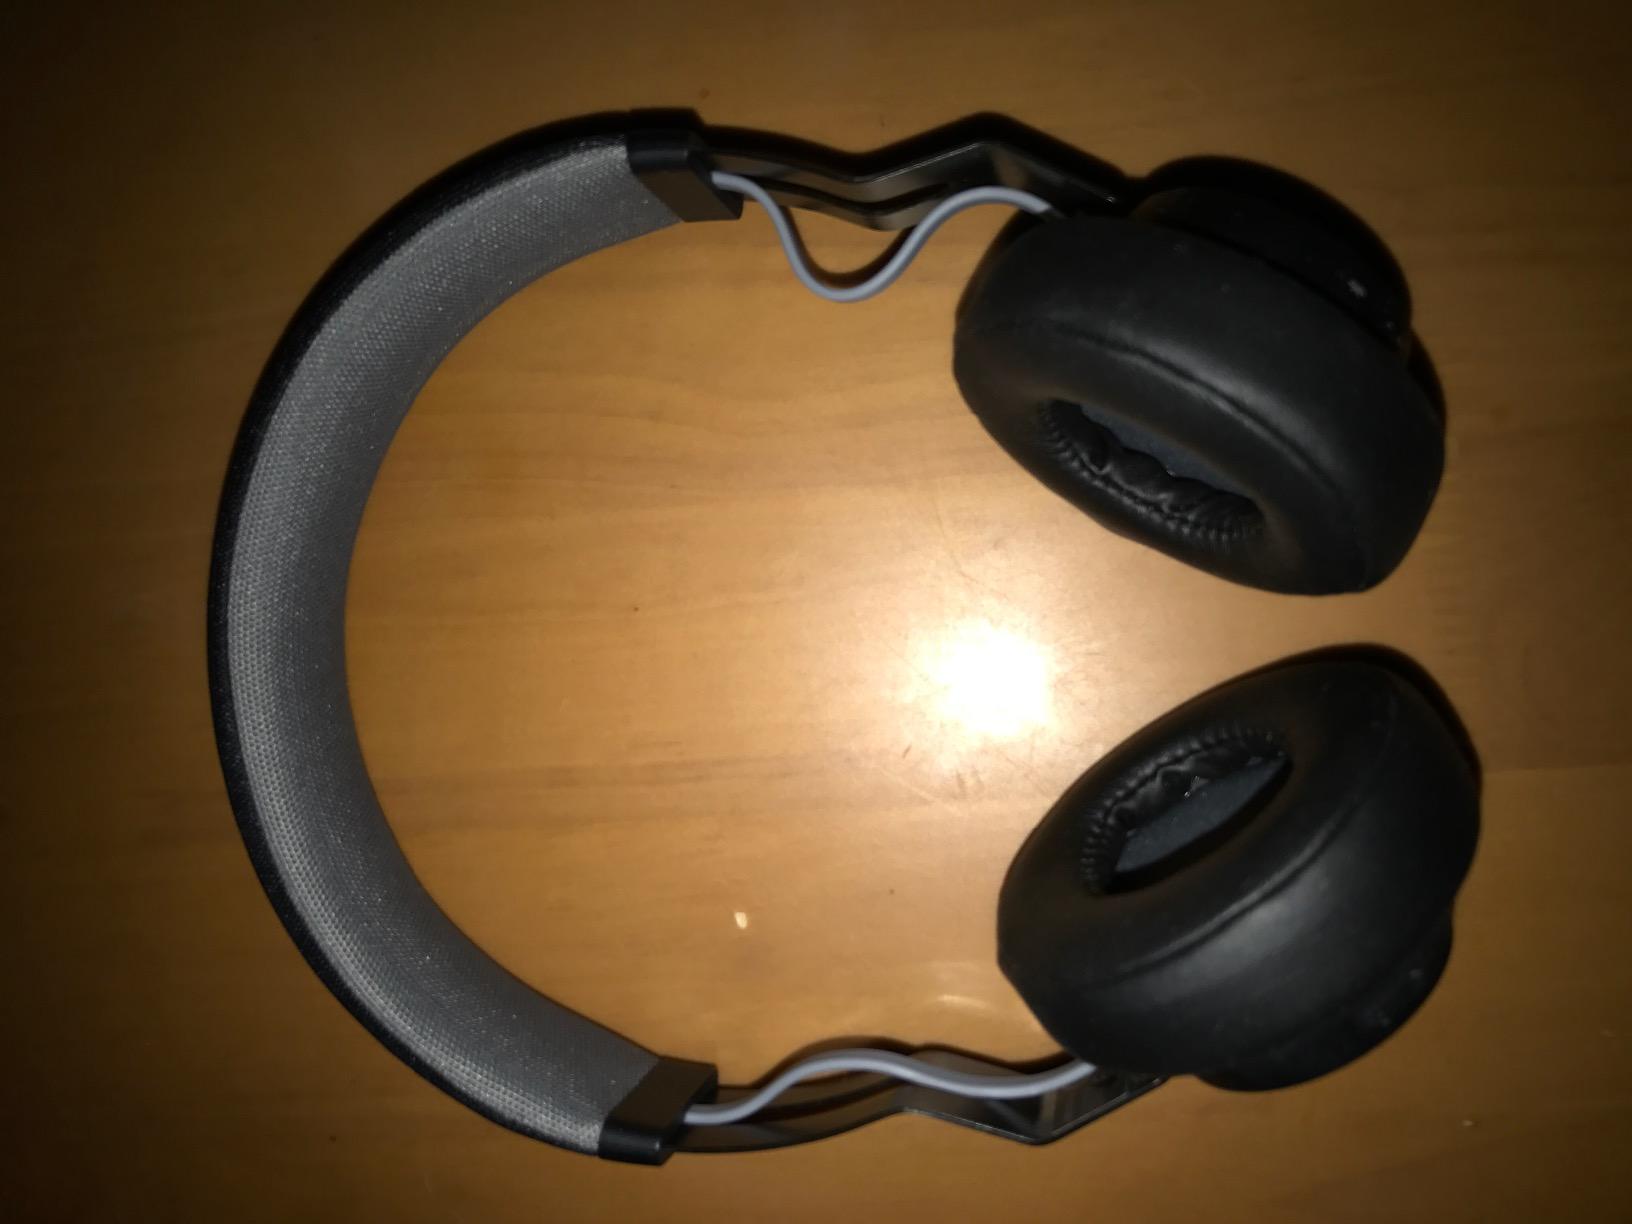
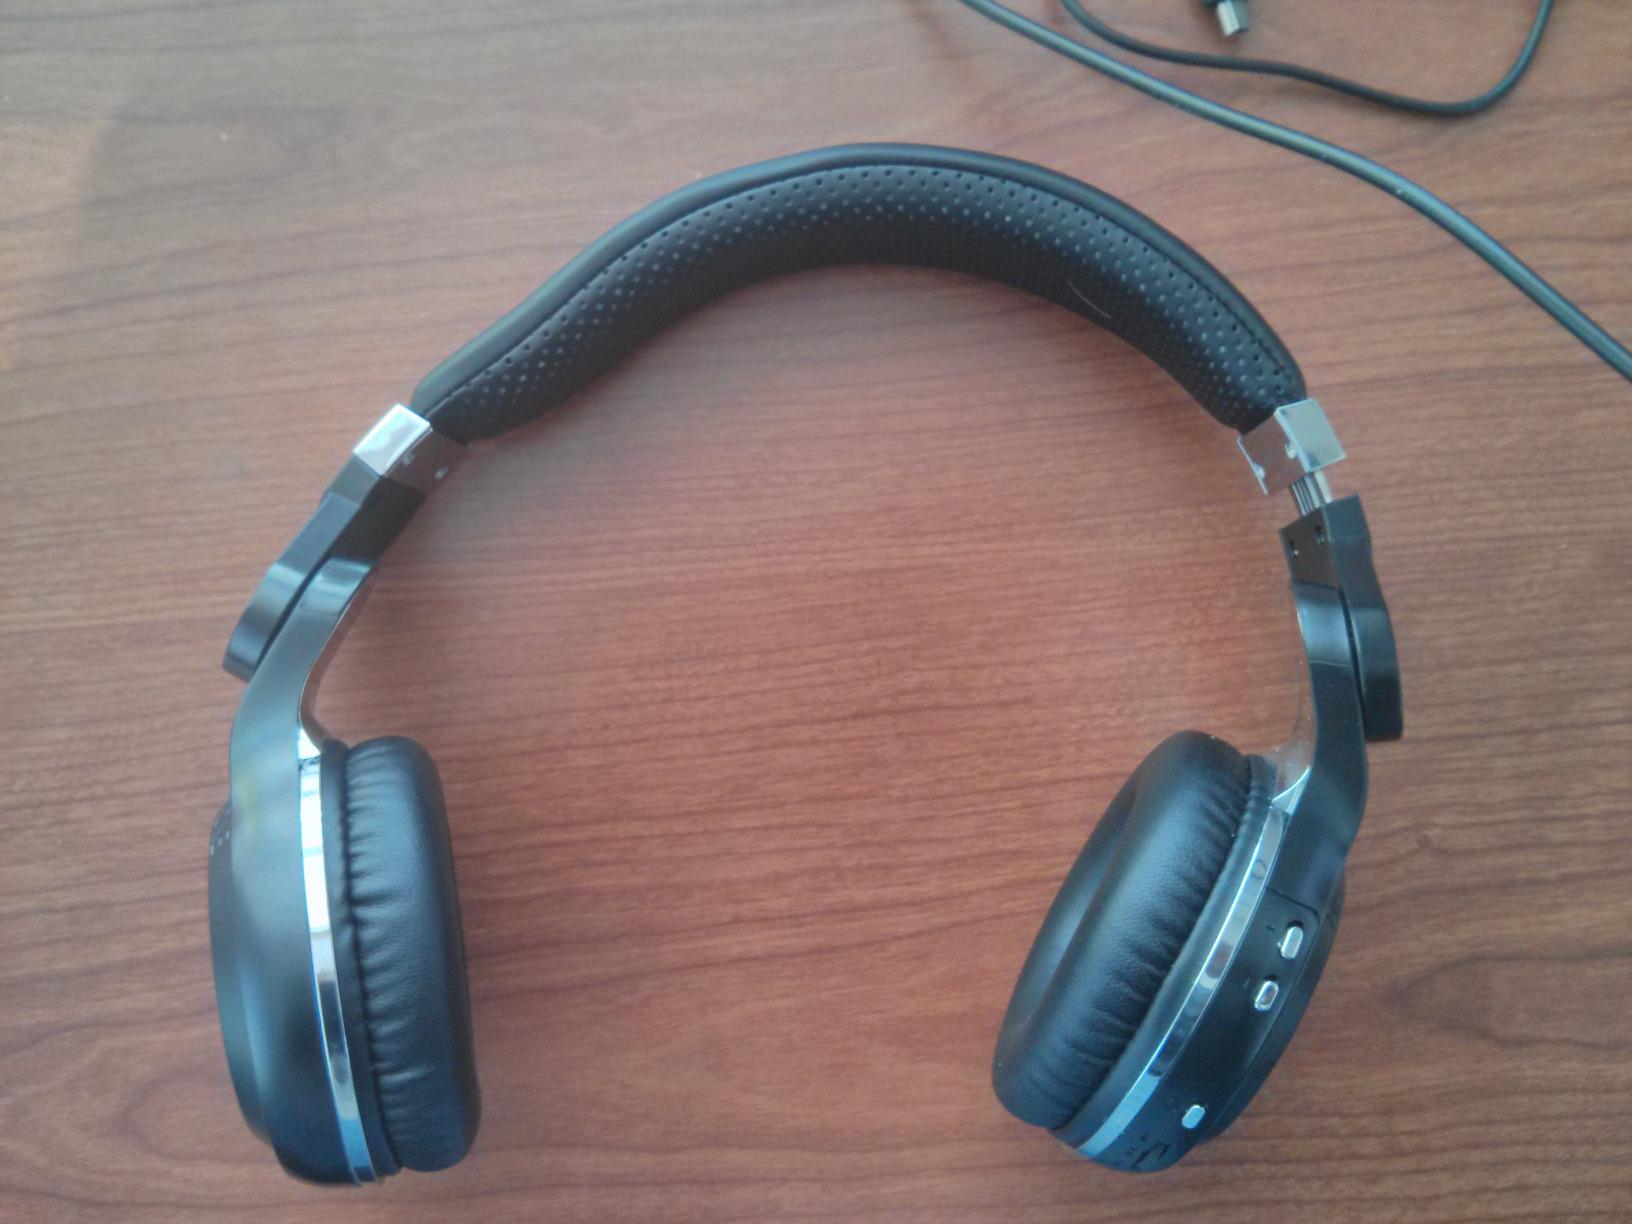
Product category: headphones
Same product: no